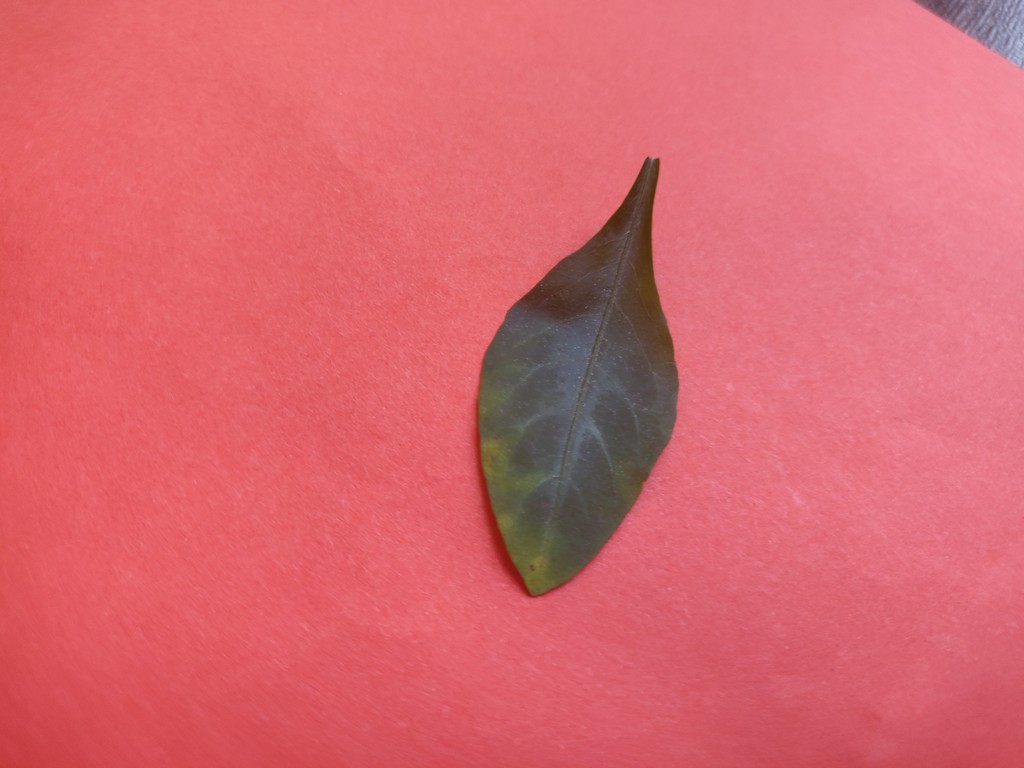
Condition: Unhealthy
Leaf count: single
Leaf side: front